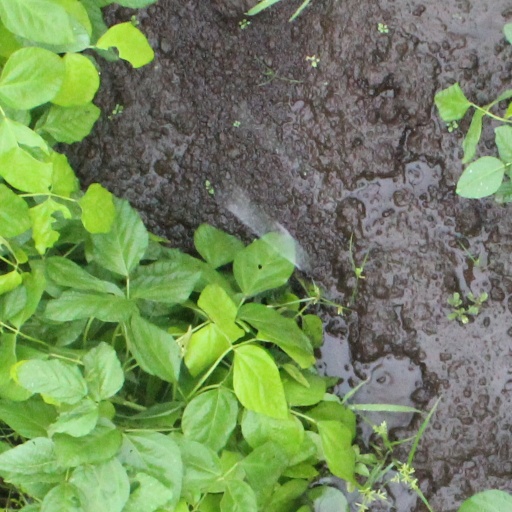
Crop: soybean